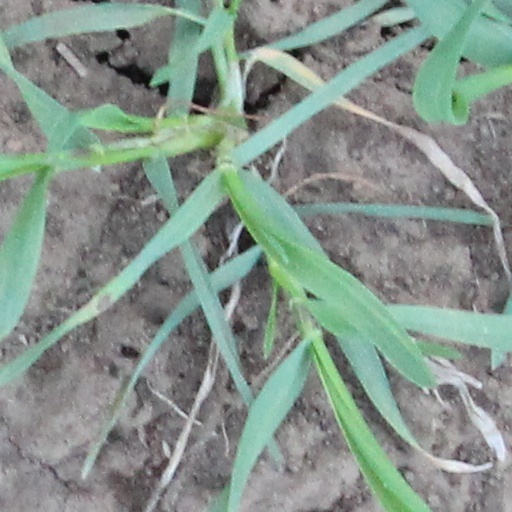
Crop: wheat